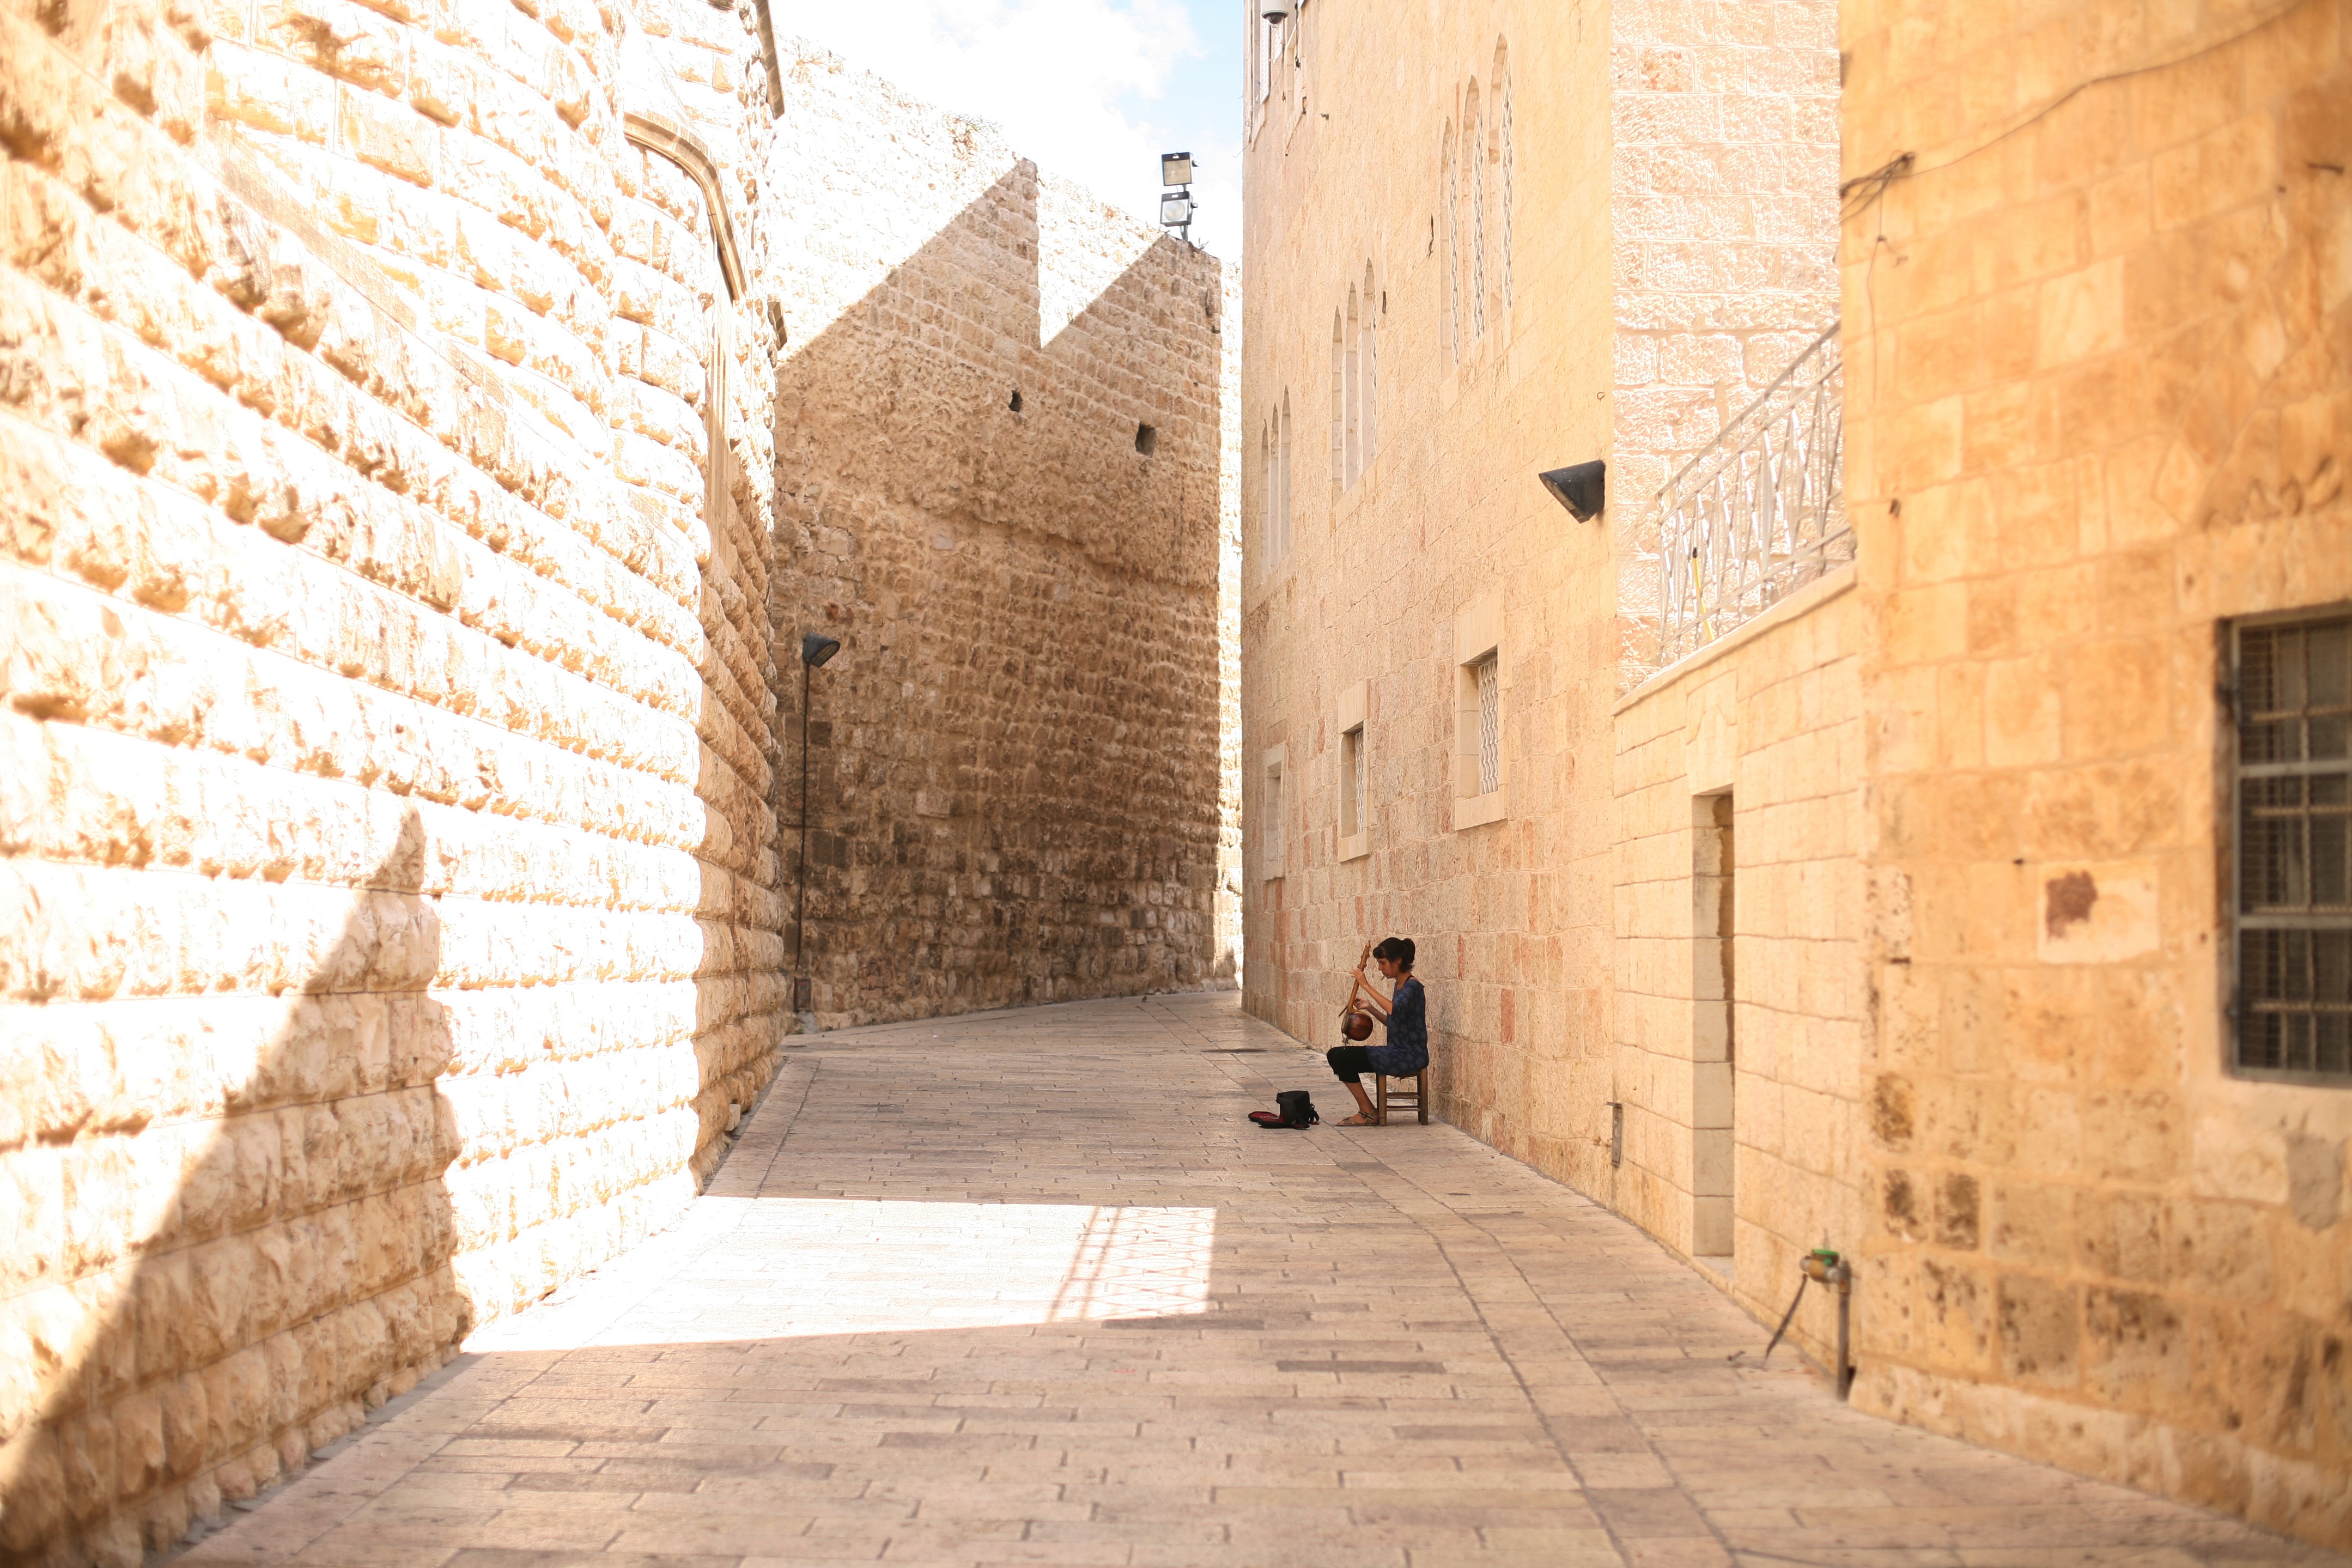
architecture, wood, road, street, town, alley, wall, facade, brick, courtyard, temple, infrastructure, flooring, ancient history